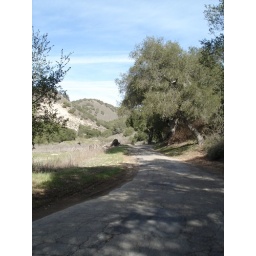
road bikes with a little cyclocross thrown in